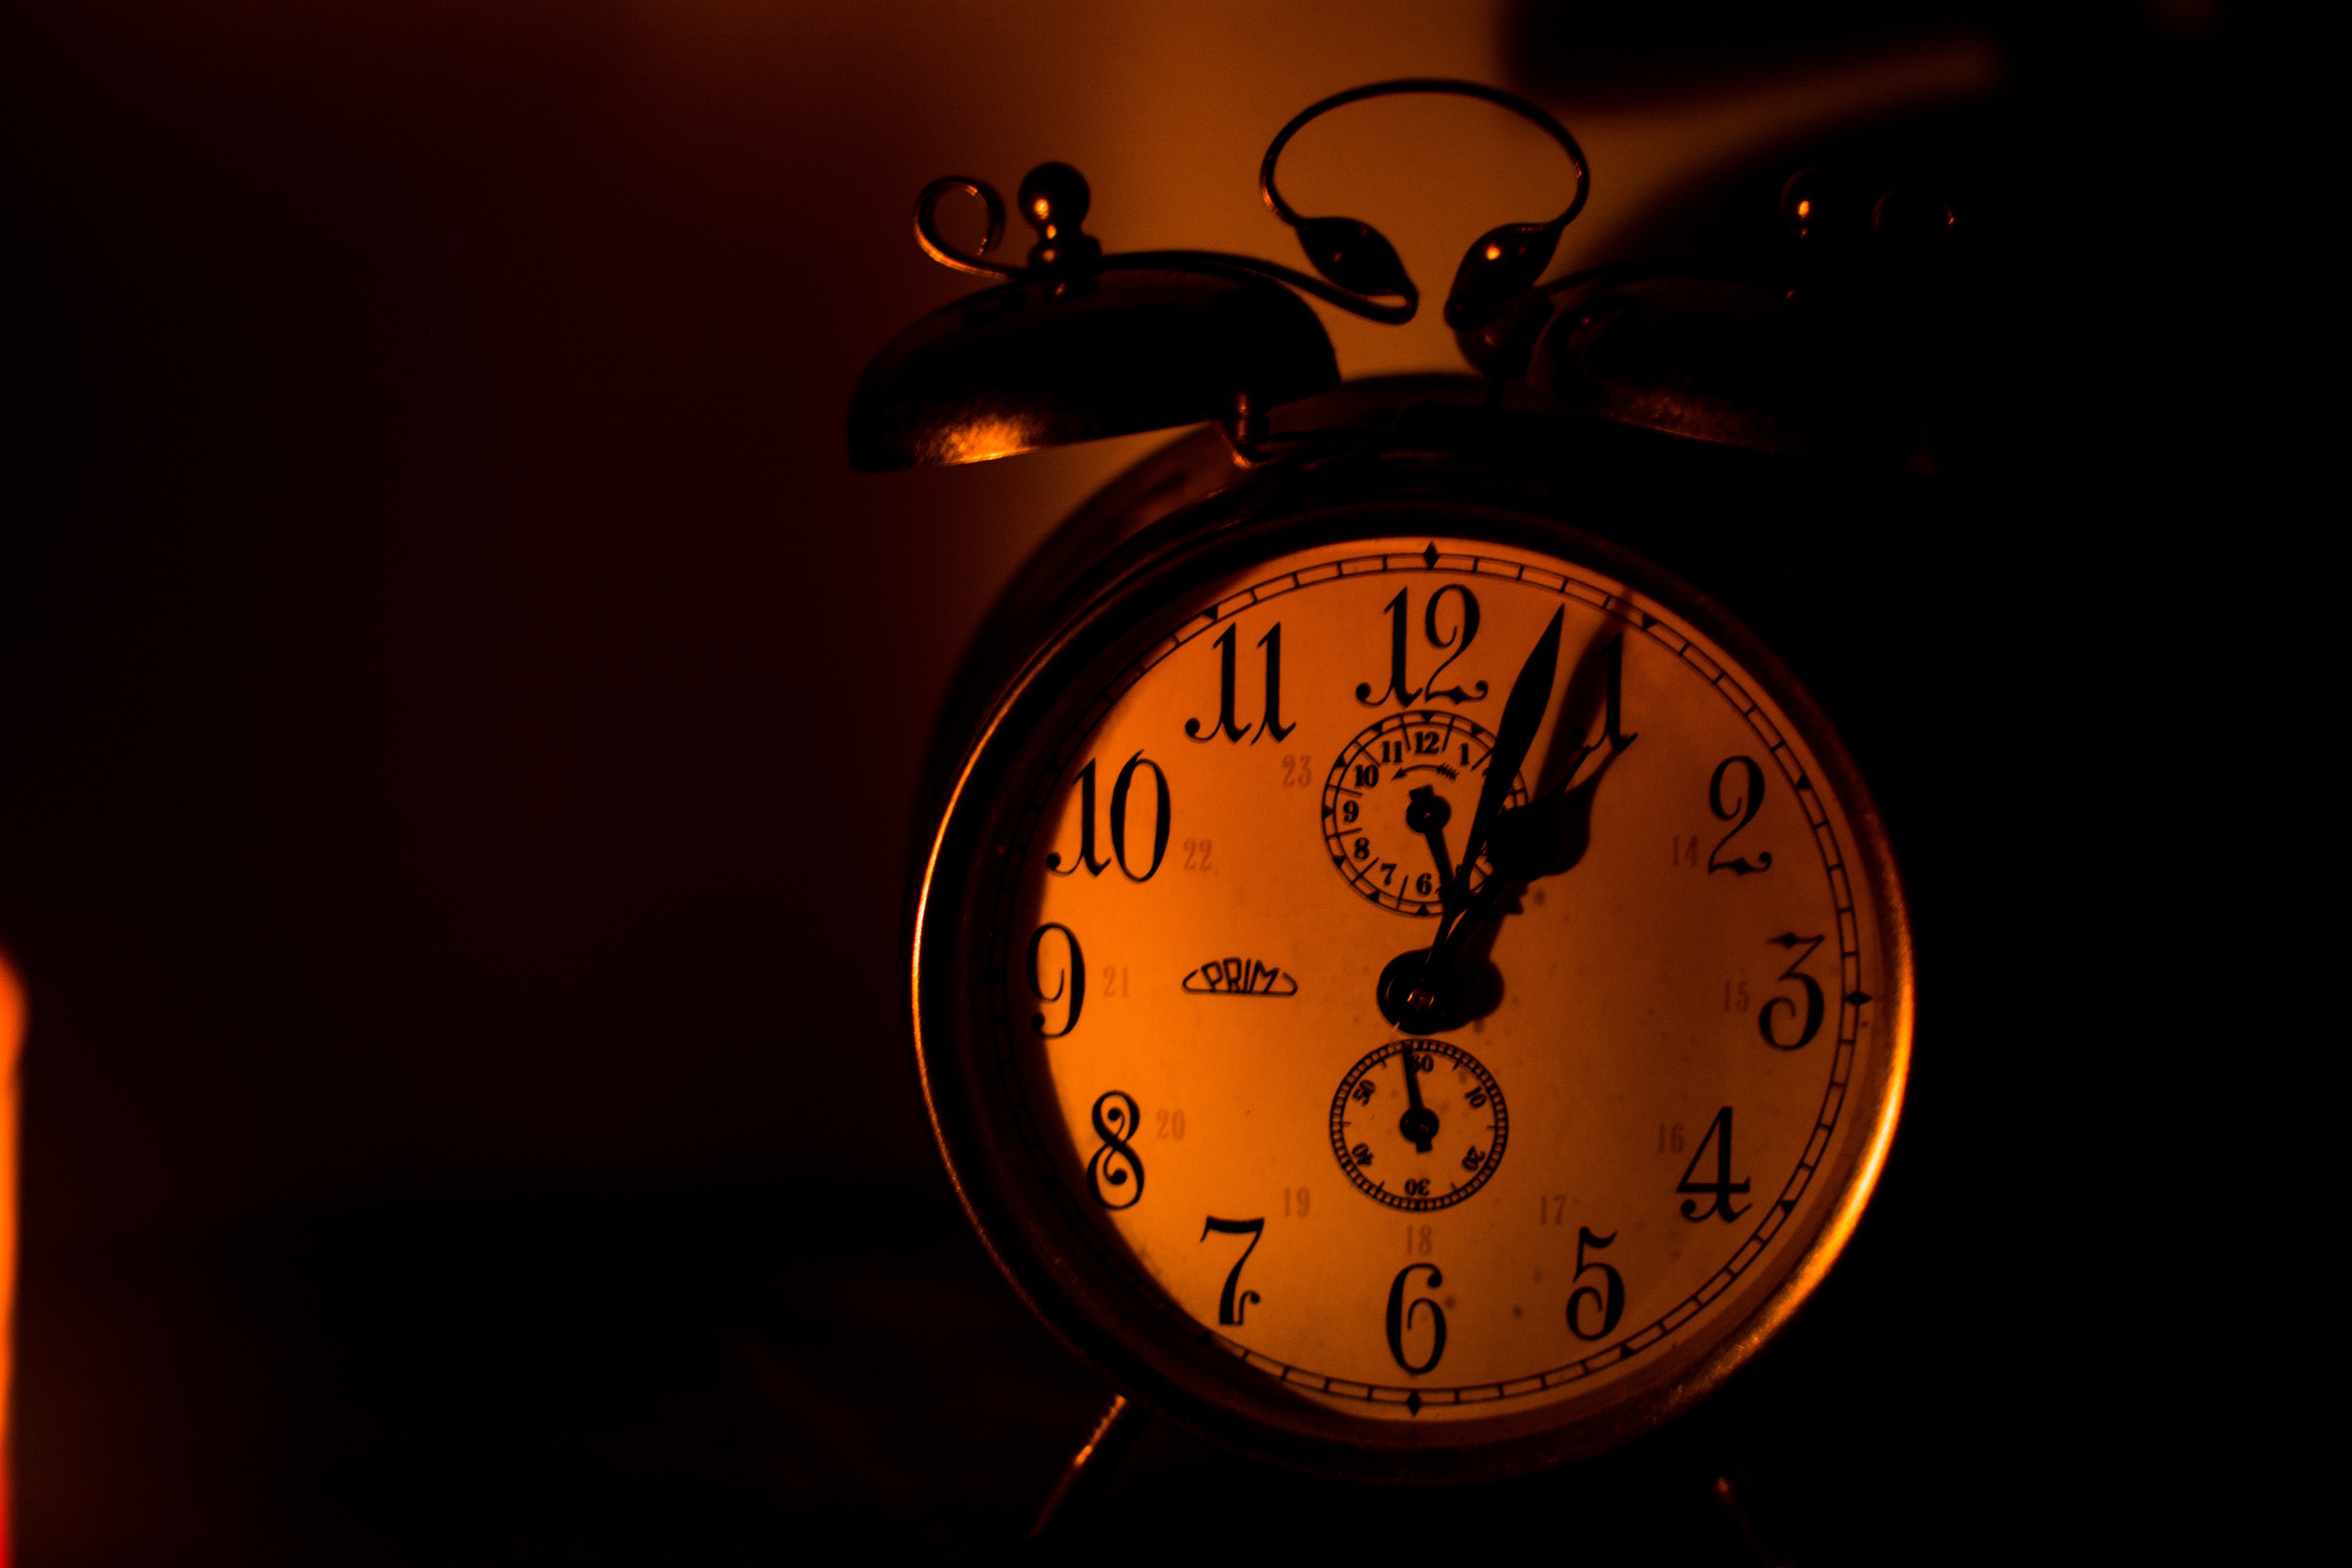
watch, hand, light, clock, time, number, red, darkness, lighting, circle, illustration, shape